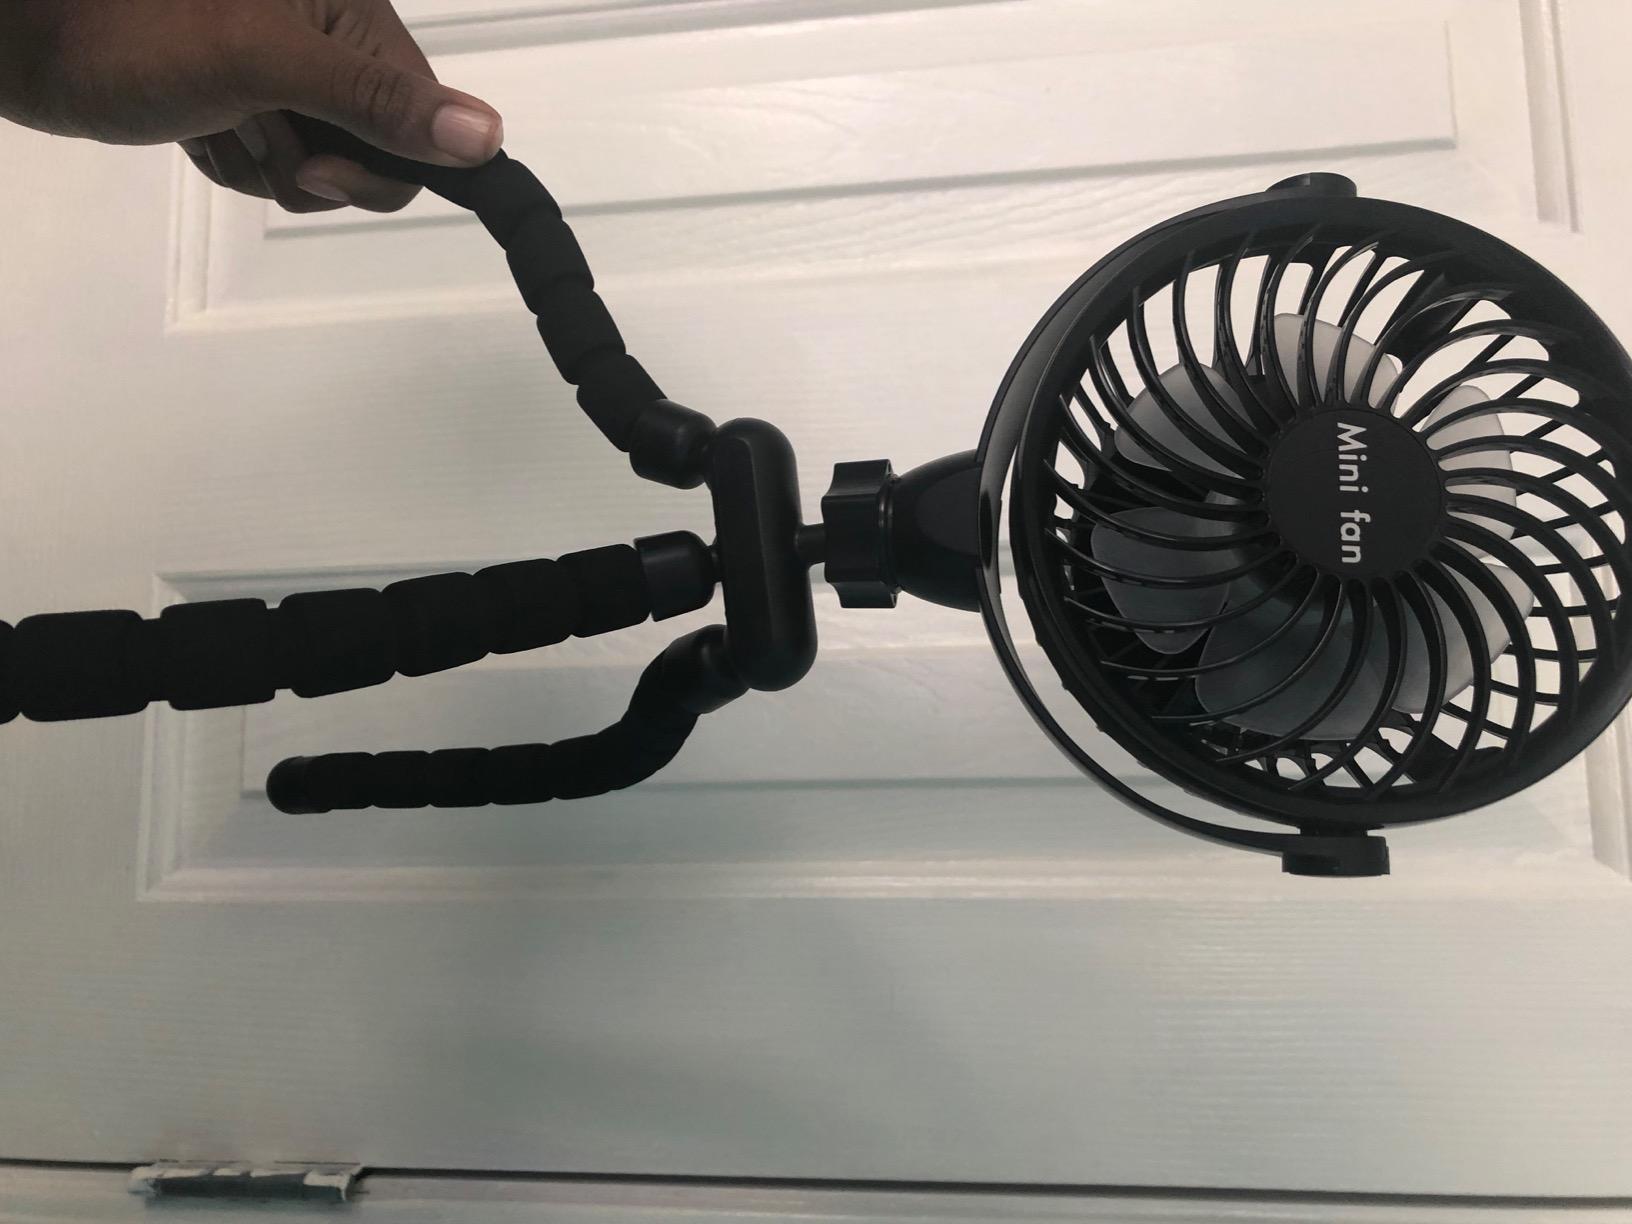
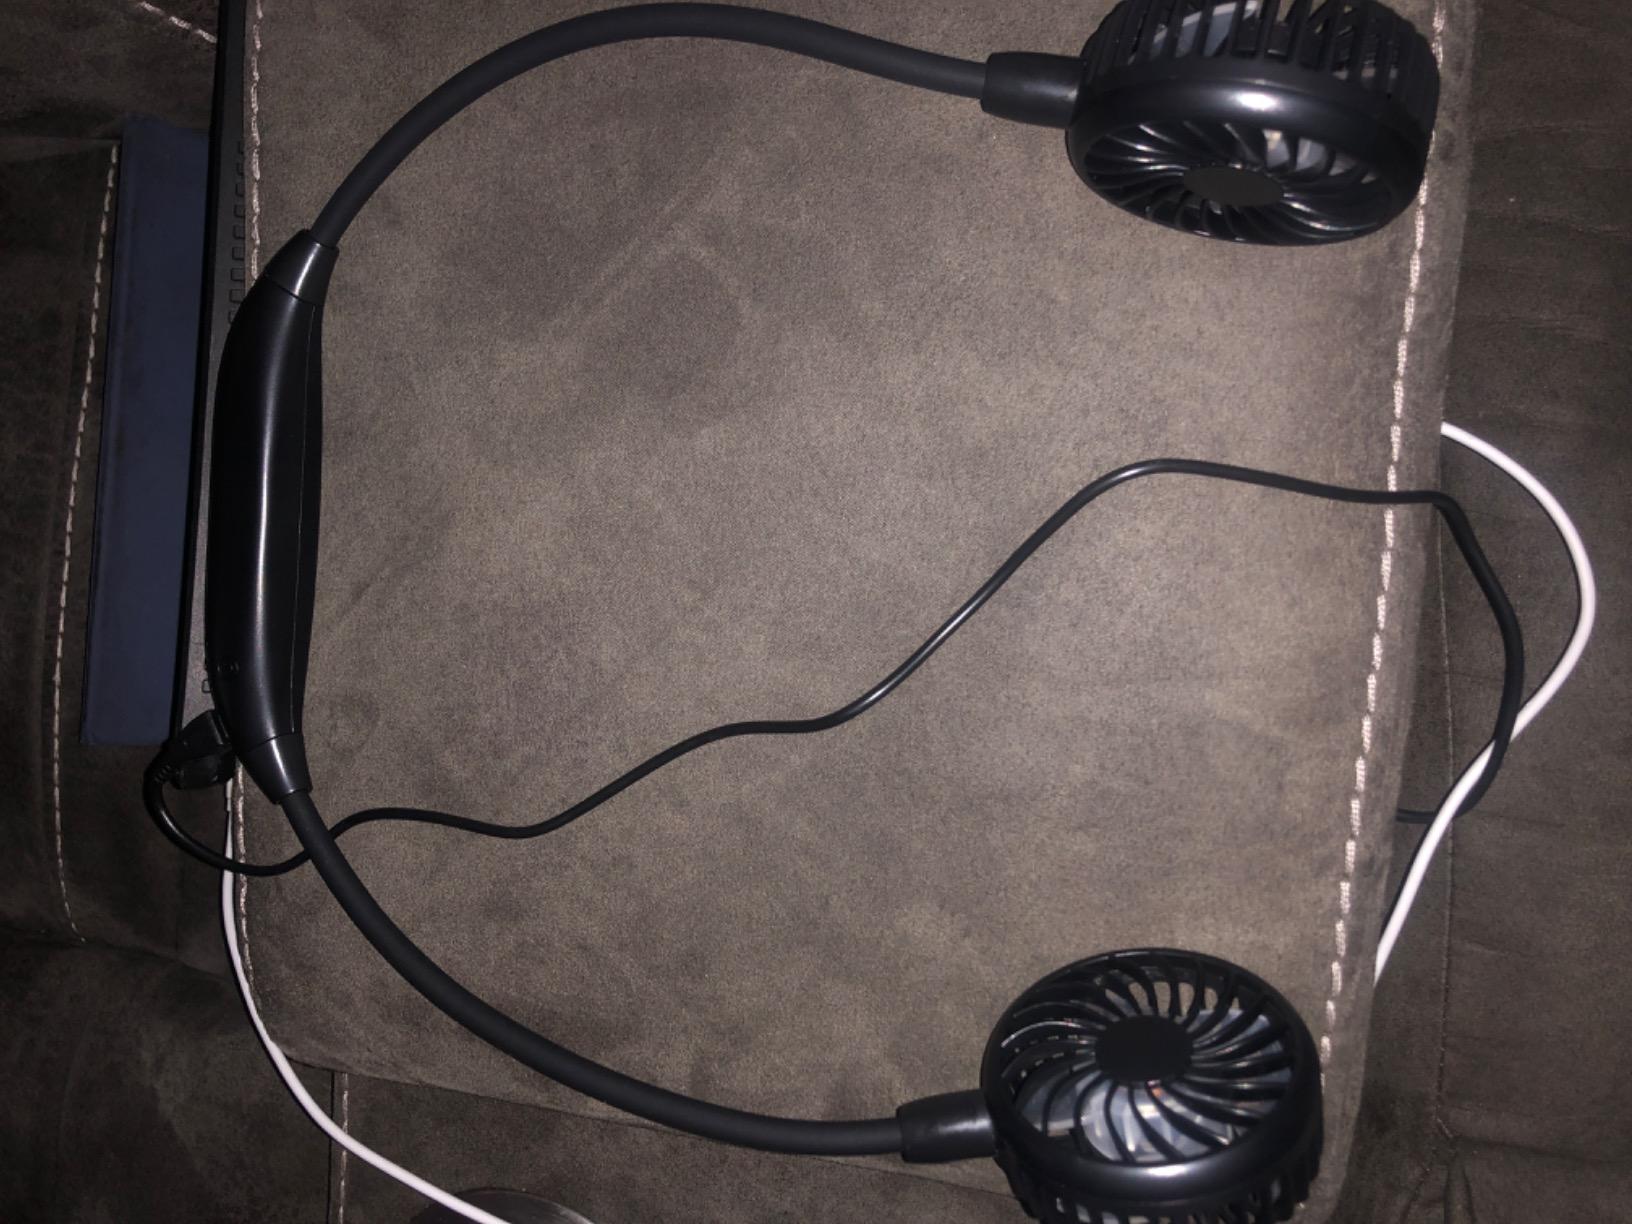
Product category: fan
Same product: no